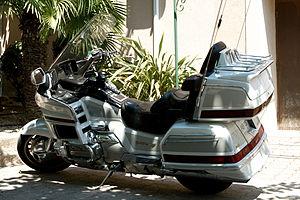
Honda Goldwing à Sausset-les-Pins (Bouches-du-Rhône, France).